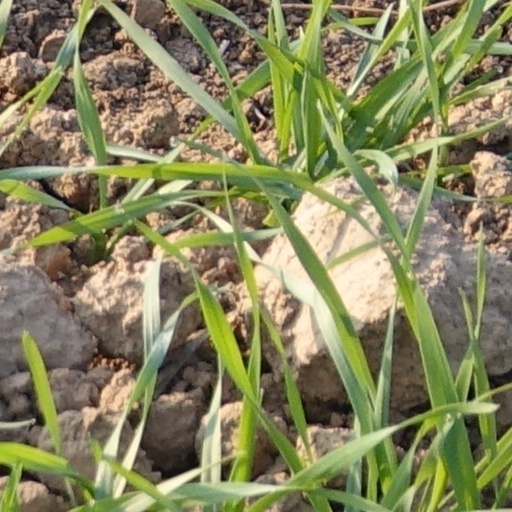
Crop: wheat